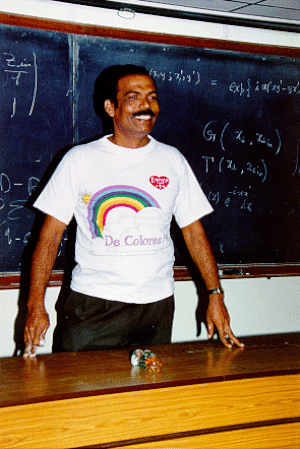
Le prix Shanti Swarup Bhatnagar de sciences et technologie est l'une des plus hautes distinctions scientifiques multidisciplinaires en Inde. Il a été créé en 1958 par le Conseil de recherche scientifique et industrielle, en l'honneur de Shanti Swarup Bhatnagar, son fondateur et directeur, et reconnaît l'excellence dans la recherche scientifique en Inde.